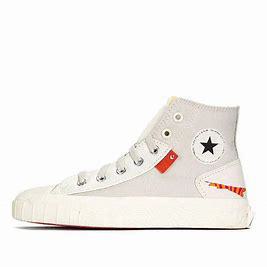
Brand: Converse
Model: Chuck Taylor Alt Star